Folkestone Roman Villa

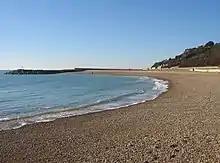
Shingle Beach at Folkestone, located at the foot of the cliffs below the Roman Villa site

Folkestone Roman Villa, also referred to as the East Bay Site, is a villa built during the Roman Occupation of Britain, and is located in East Wear Bay near the port town of Folkestone, in Kent, England. The villa is situated on a cliff top overlooking the English Channel, with views of the French coast at Boulogne on a clear day. It is situated near the start of the North Downs Trackway, and the area has been inhabited for thousands of years, with archeological finds in the area and at the villa site dating back to the Mesolithic and Neolithic ages. The villa was built around A. D. 75, and was almost certainly built within the confines of a preexisting Iron Age settlement.